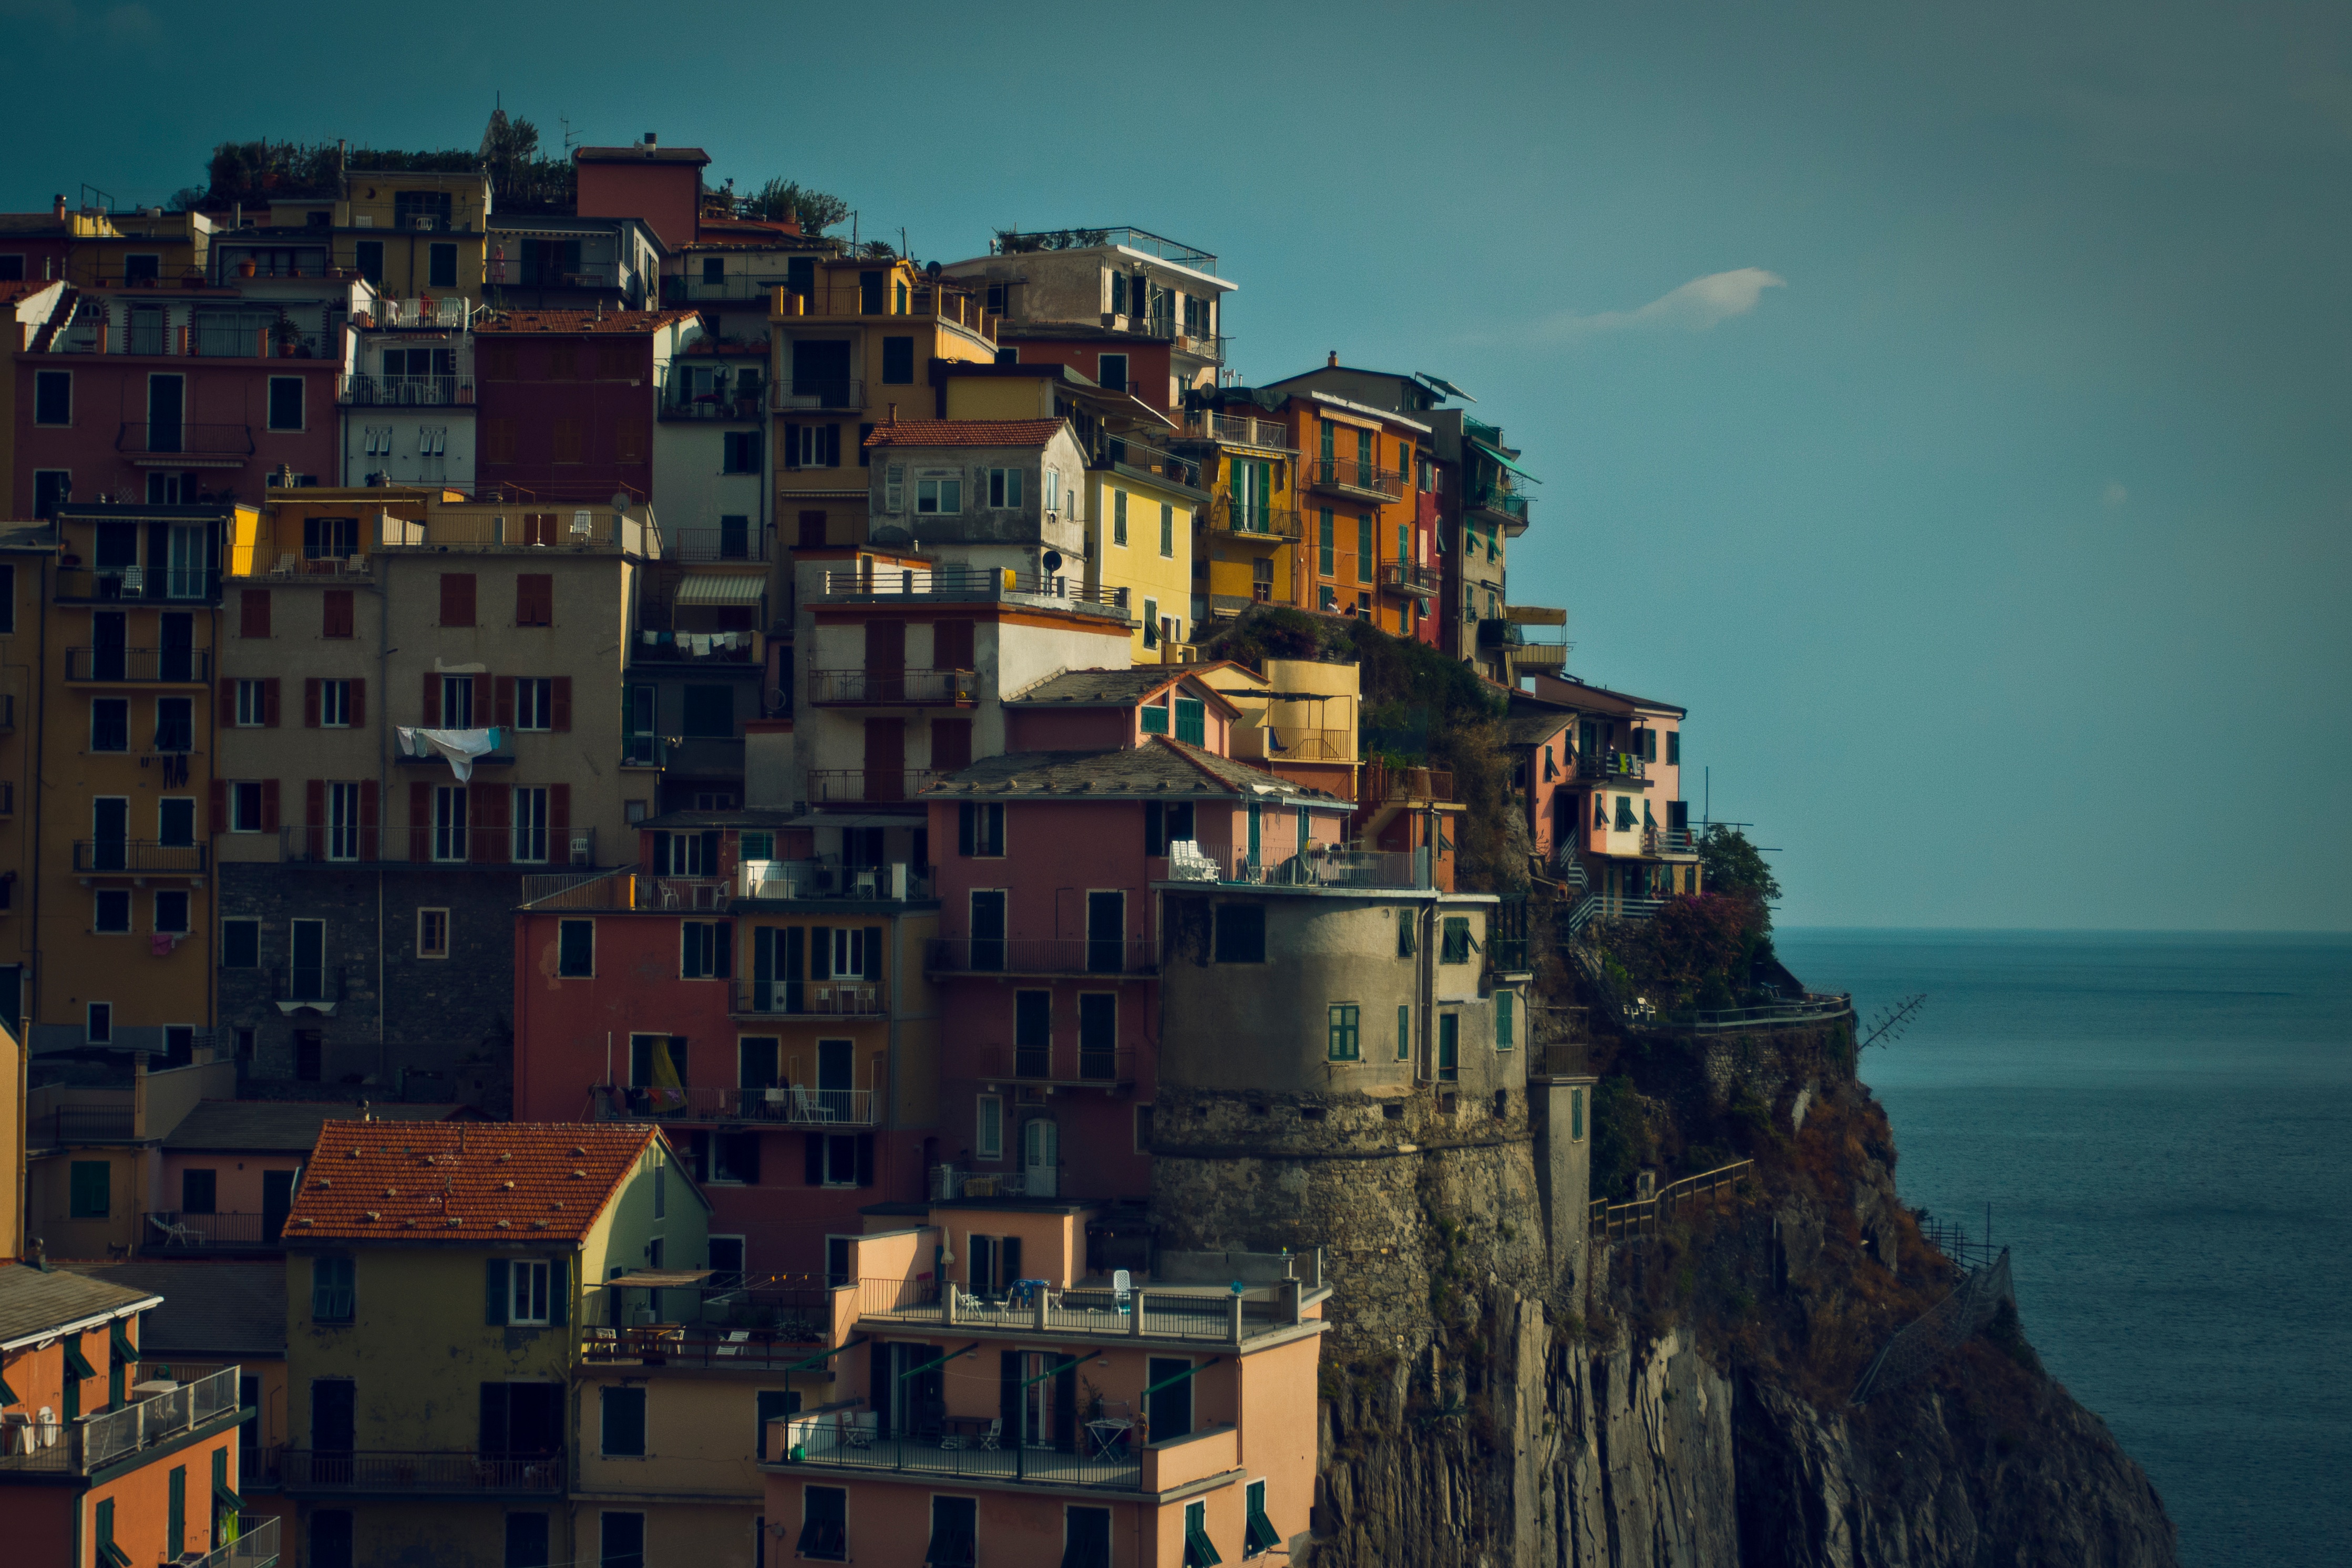
sea, coast, night, house, town, cityscape, village, cliff, seaside, dusk, evening, reflection, landmark, terrain, waterway, aerial photography